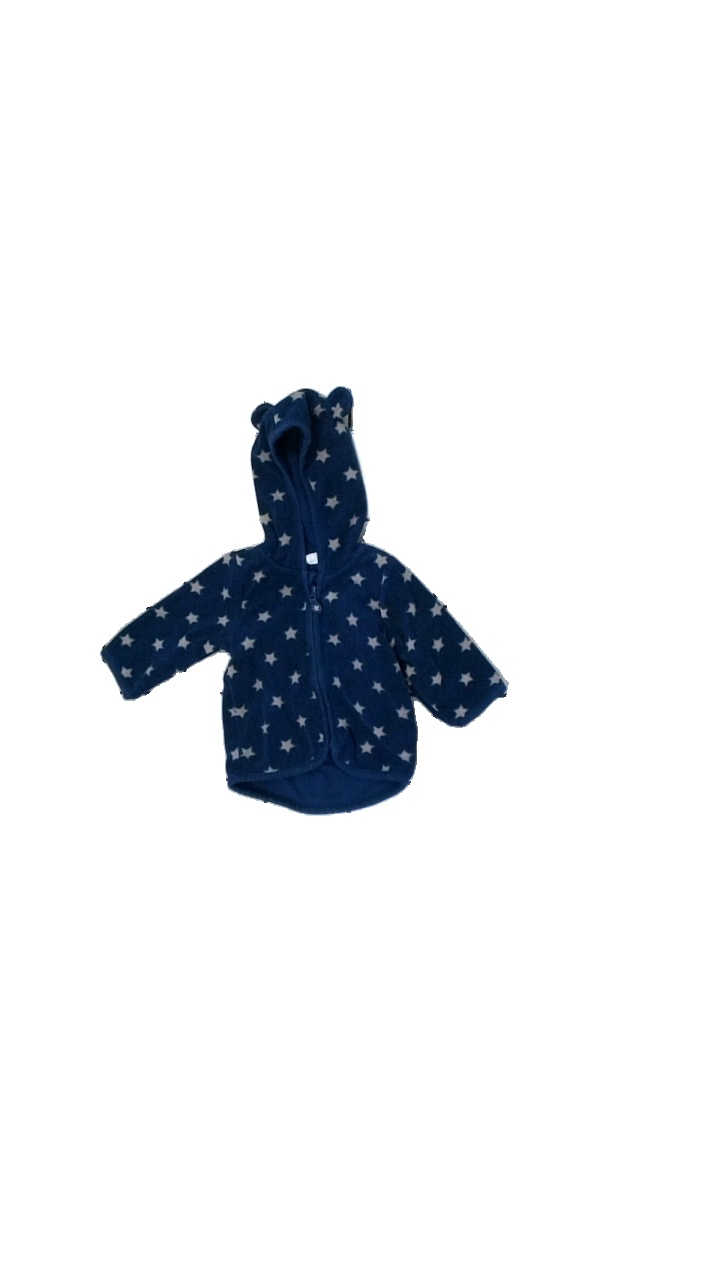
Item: Hoodie (Children)
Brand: H&m
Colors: Blue, Beige
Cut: Regular
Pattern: Other
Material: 100% Polyester
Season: All
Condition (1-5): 2
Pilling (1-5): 2
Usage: Recycle
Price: <50